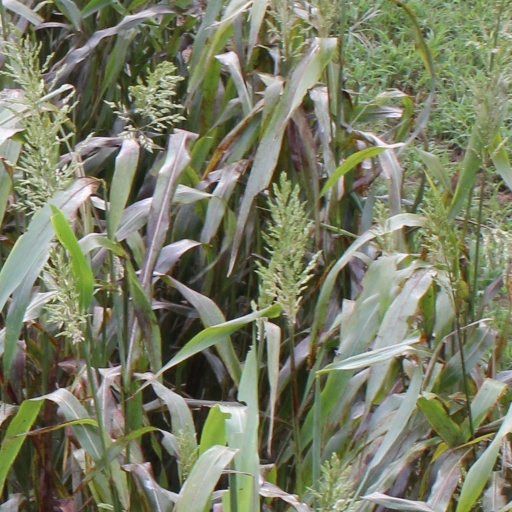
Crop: sorghum